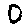
Label: 0